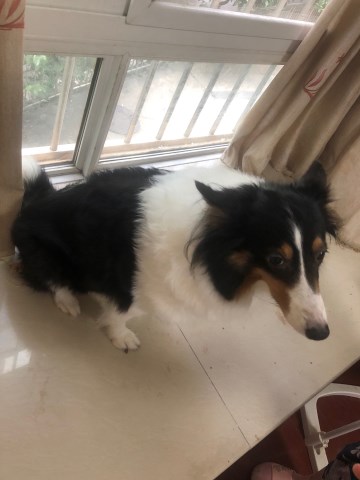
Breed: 274-n000110-Shetland_sheepdog